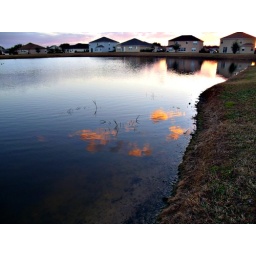
clouds in the water